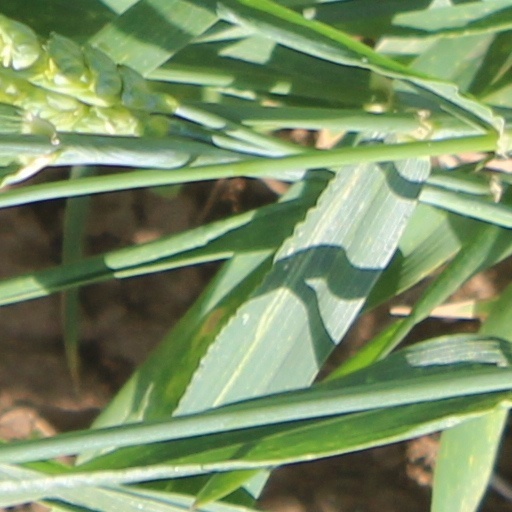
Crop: wheat